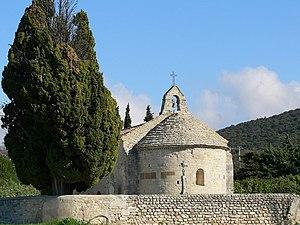
Églises possédant un clocher-mur, ou clocher à peigne, clocher-arcade ou campenard.
Le Pègue est une commune française située dans le département de la Drôme, en région Auvergne-Rhône-Alpes.
La chapelle Sainte-Anne du Pègue est une chapelle romane située sur le territoire de la commune du Pègue dans le département français de la Drôme en région Auvergne-Rhône-Alpes.